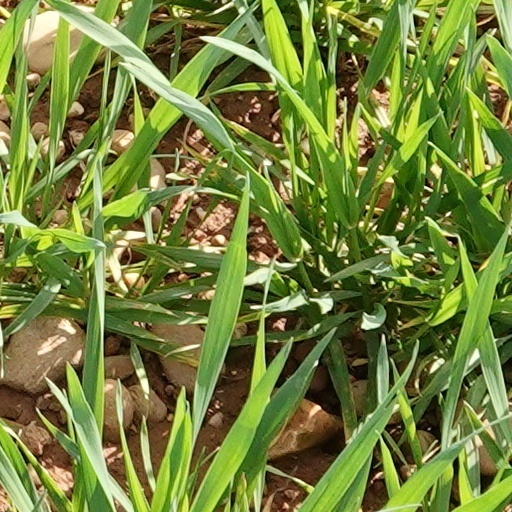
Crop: wheat